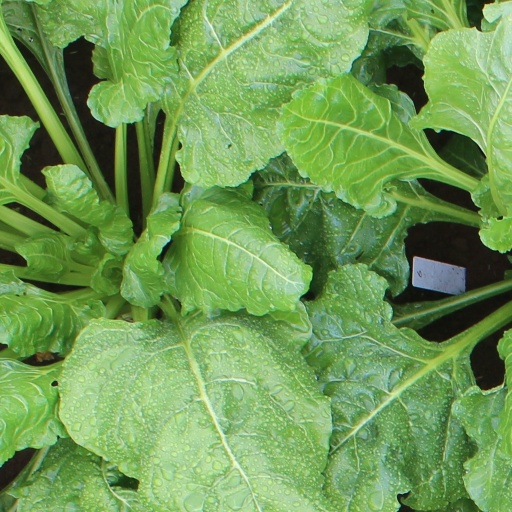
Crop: sugar beet